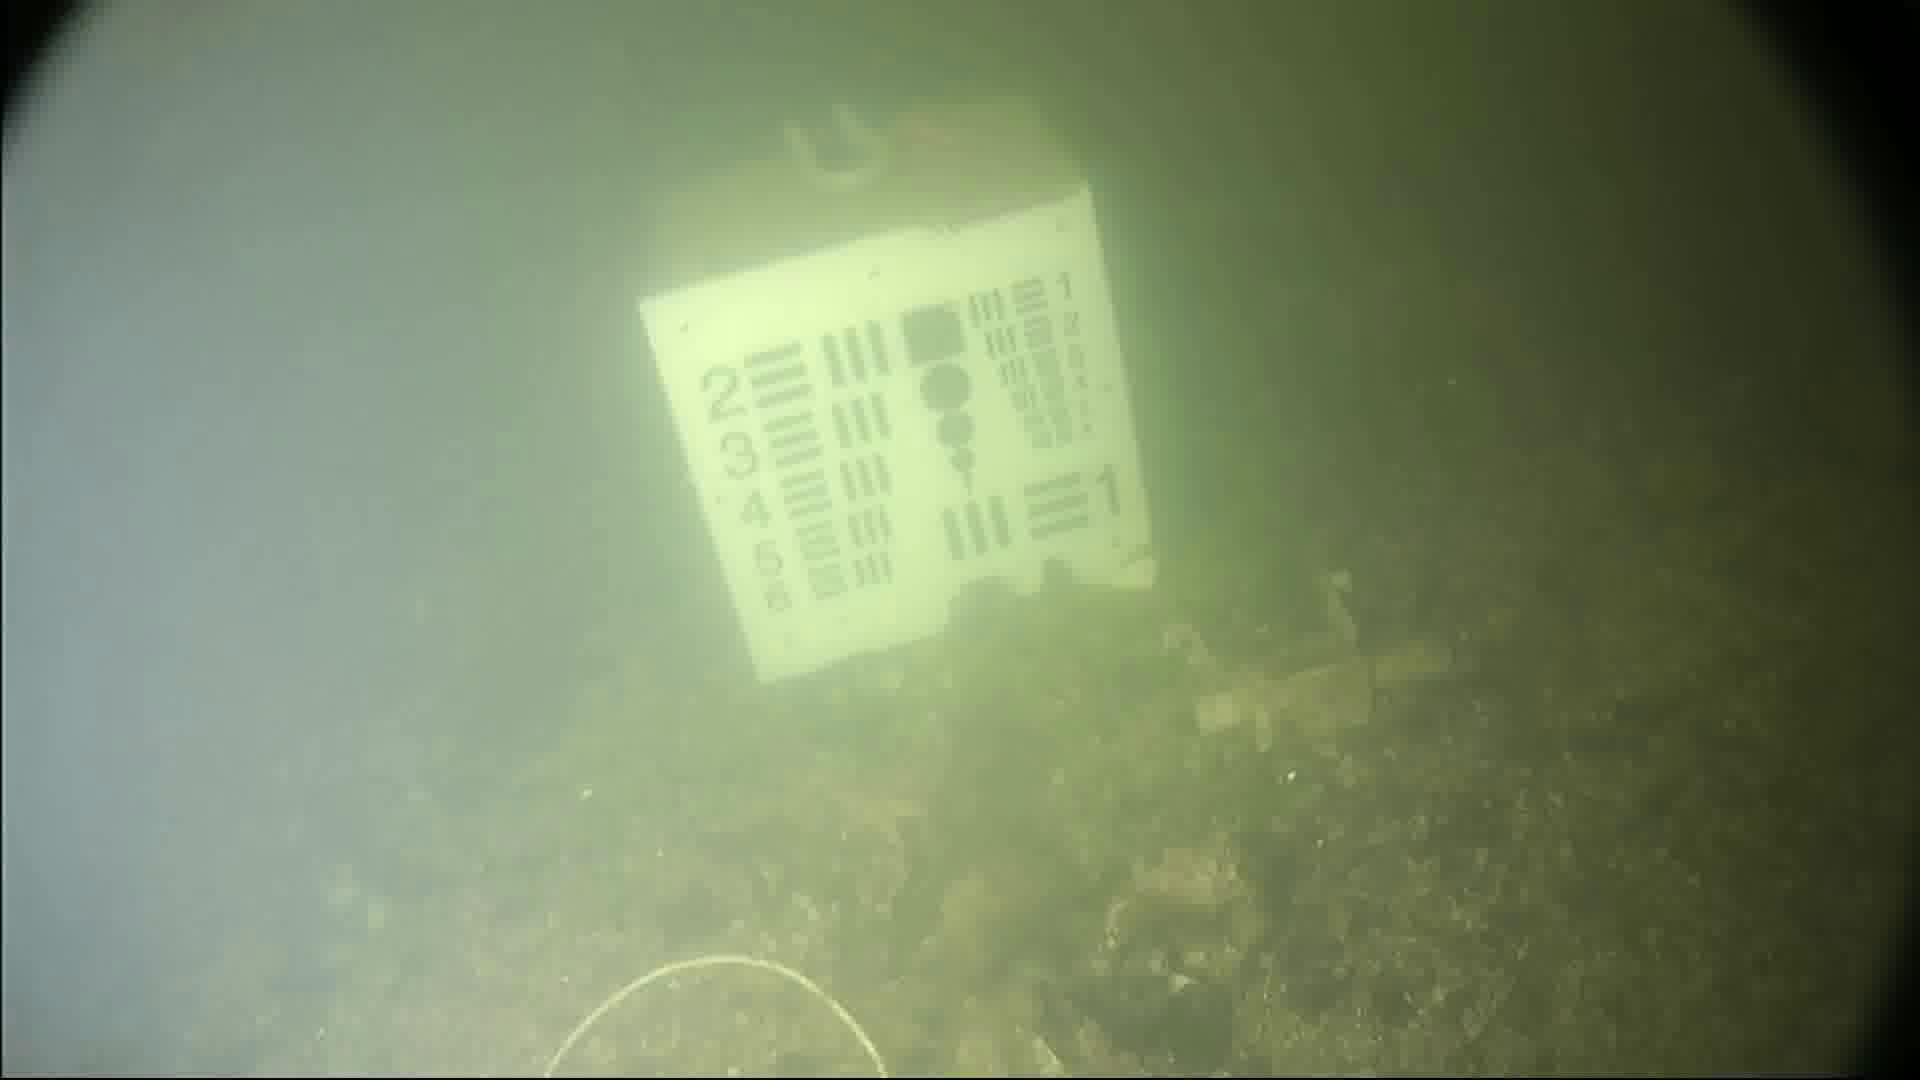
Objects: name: starfish